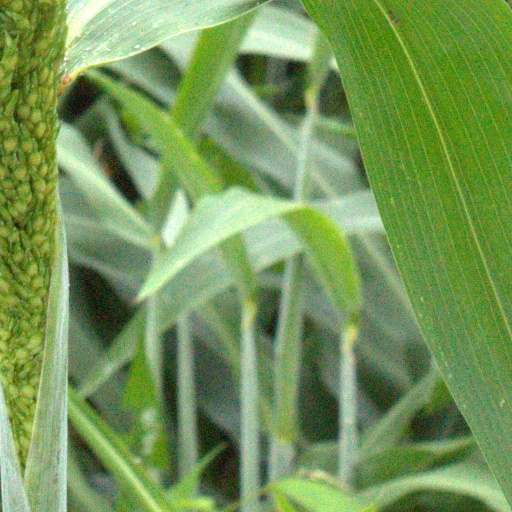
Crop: sorghum